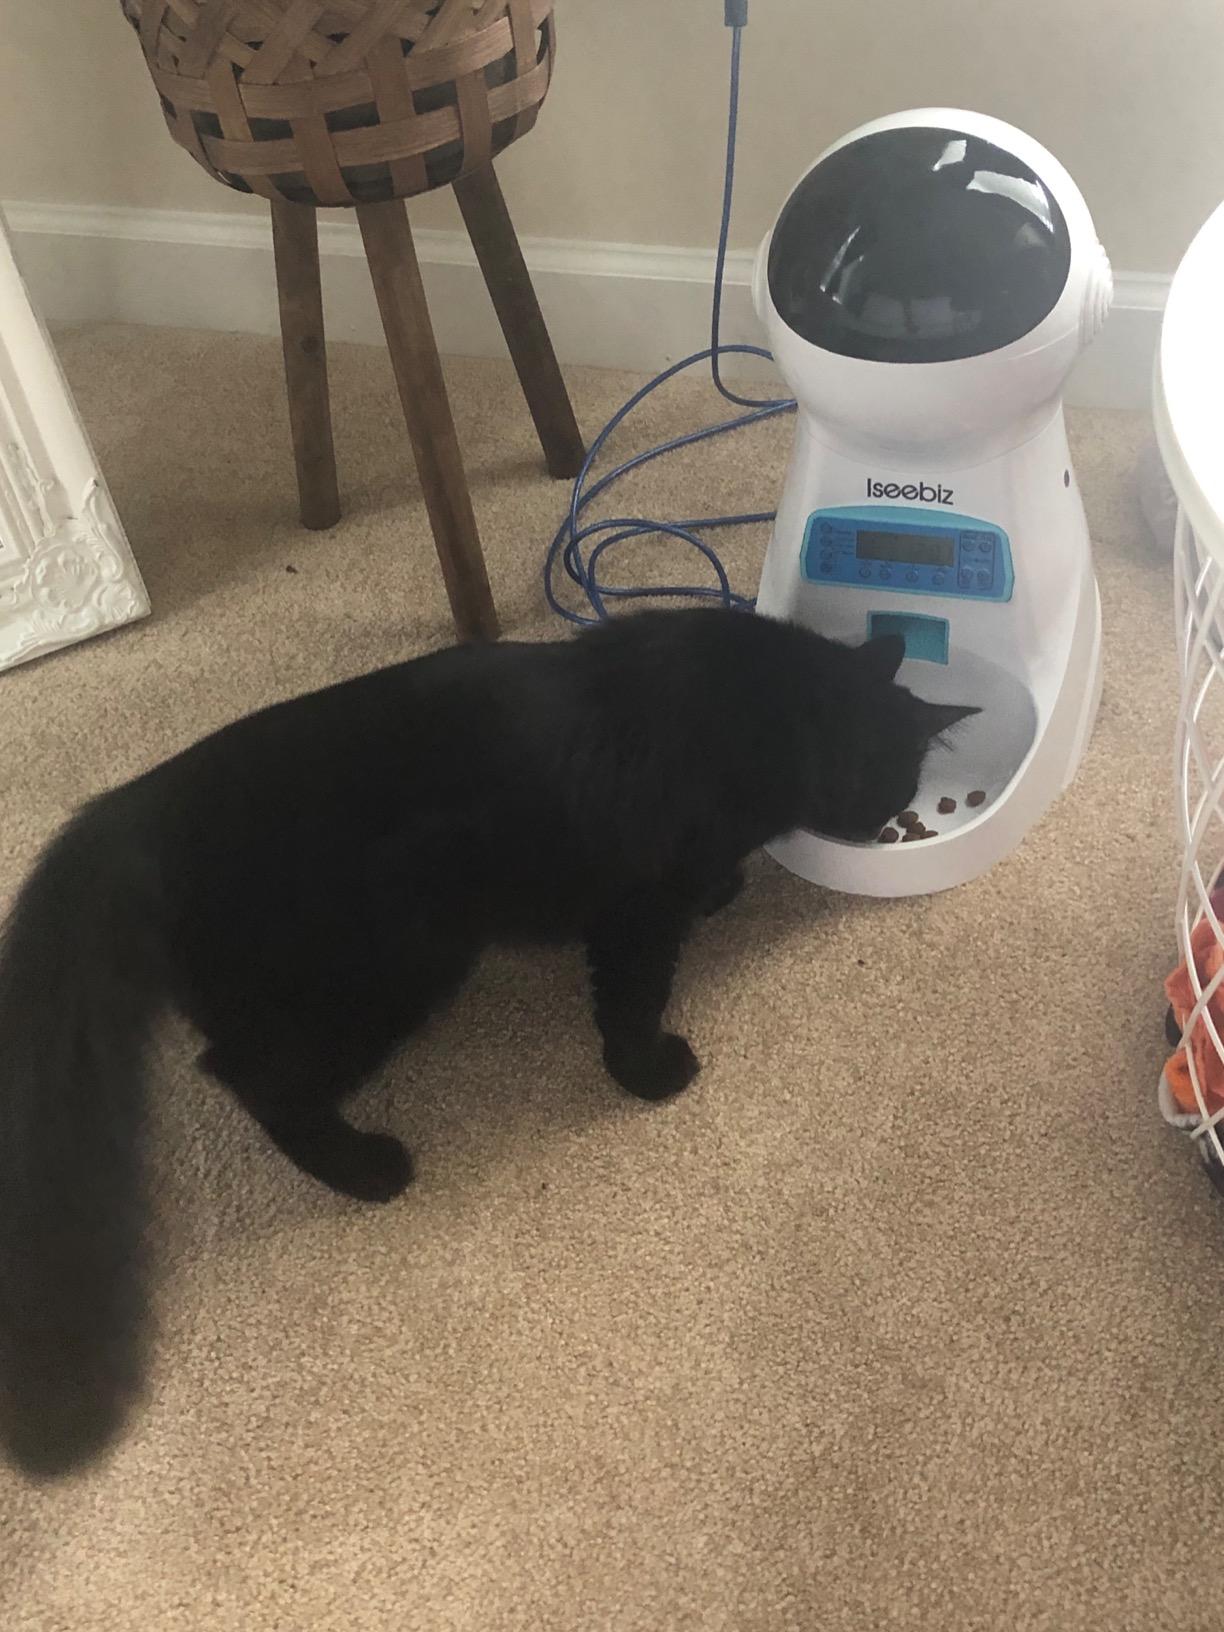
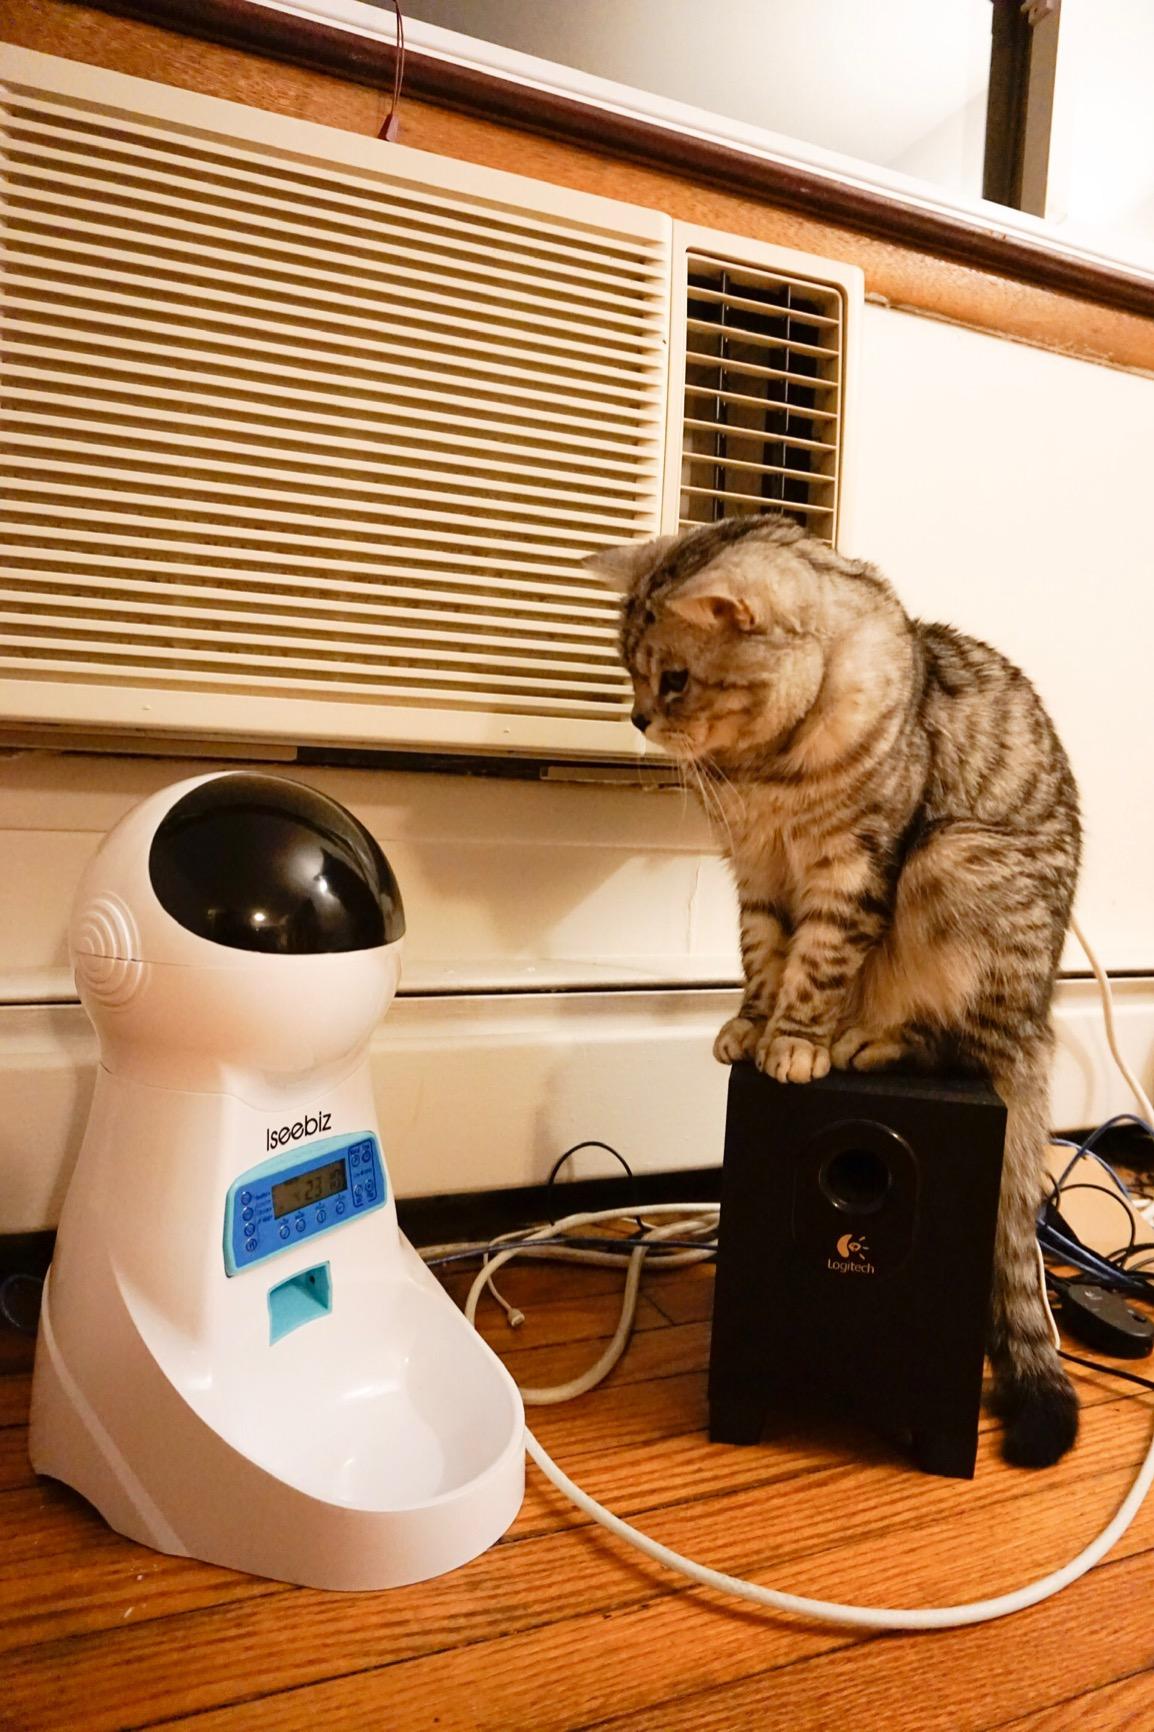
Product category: items_feeder
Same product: yes